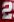
Number: 2